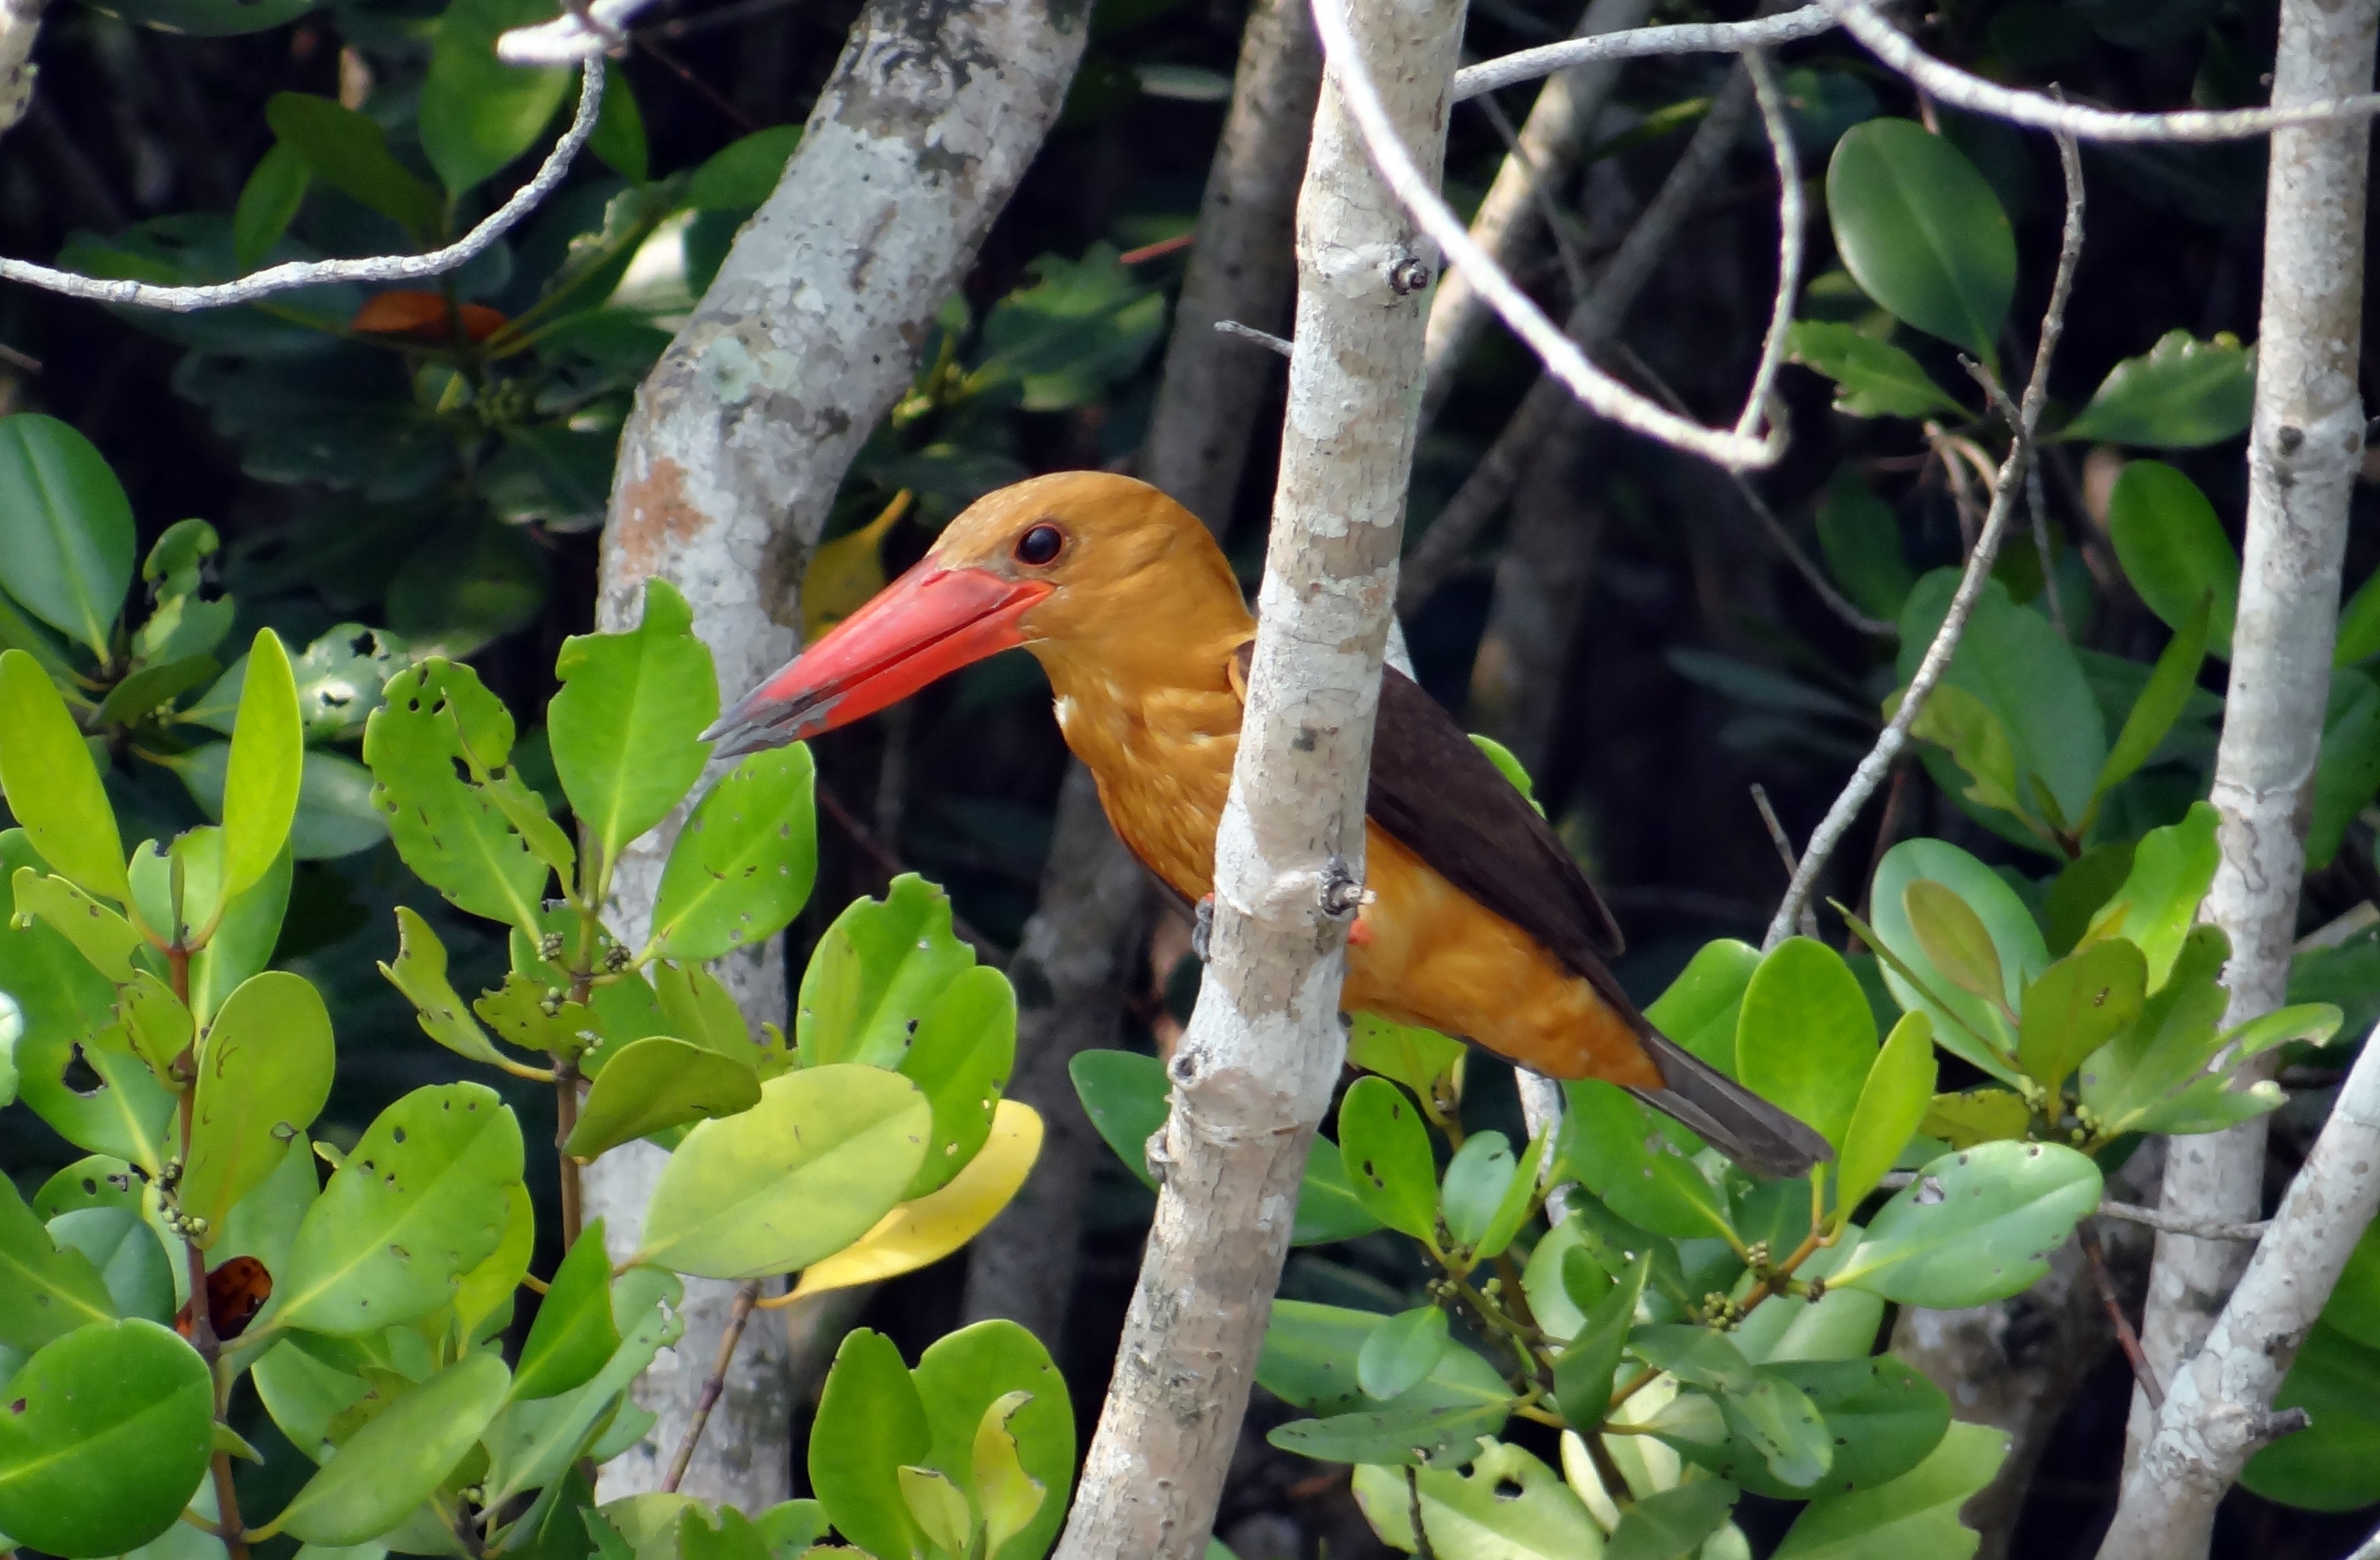
nature, branch, bird, flower, wildlife, jungle, beak, botany, fauna, aves, vertebrate, india, kingfisher, toucan, coraciiformes, alcedinidae, west bengal, old world flycatcher, sundarbans, brown winged kingfisher, pelargopsis amauroptera, perching bird, piciformes, eurasian golden oriole